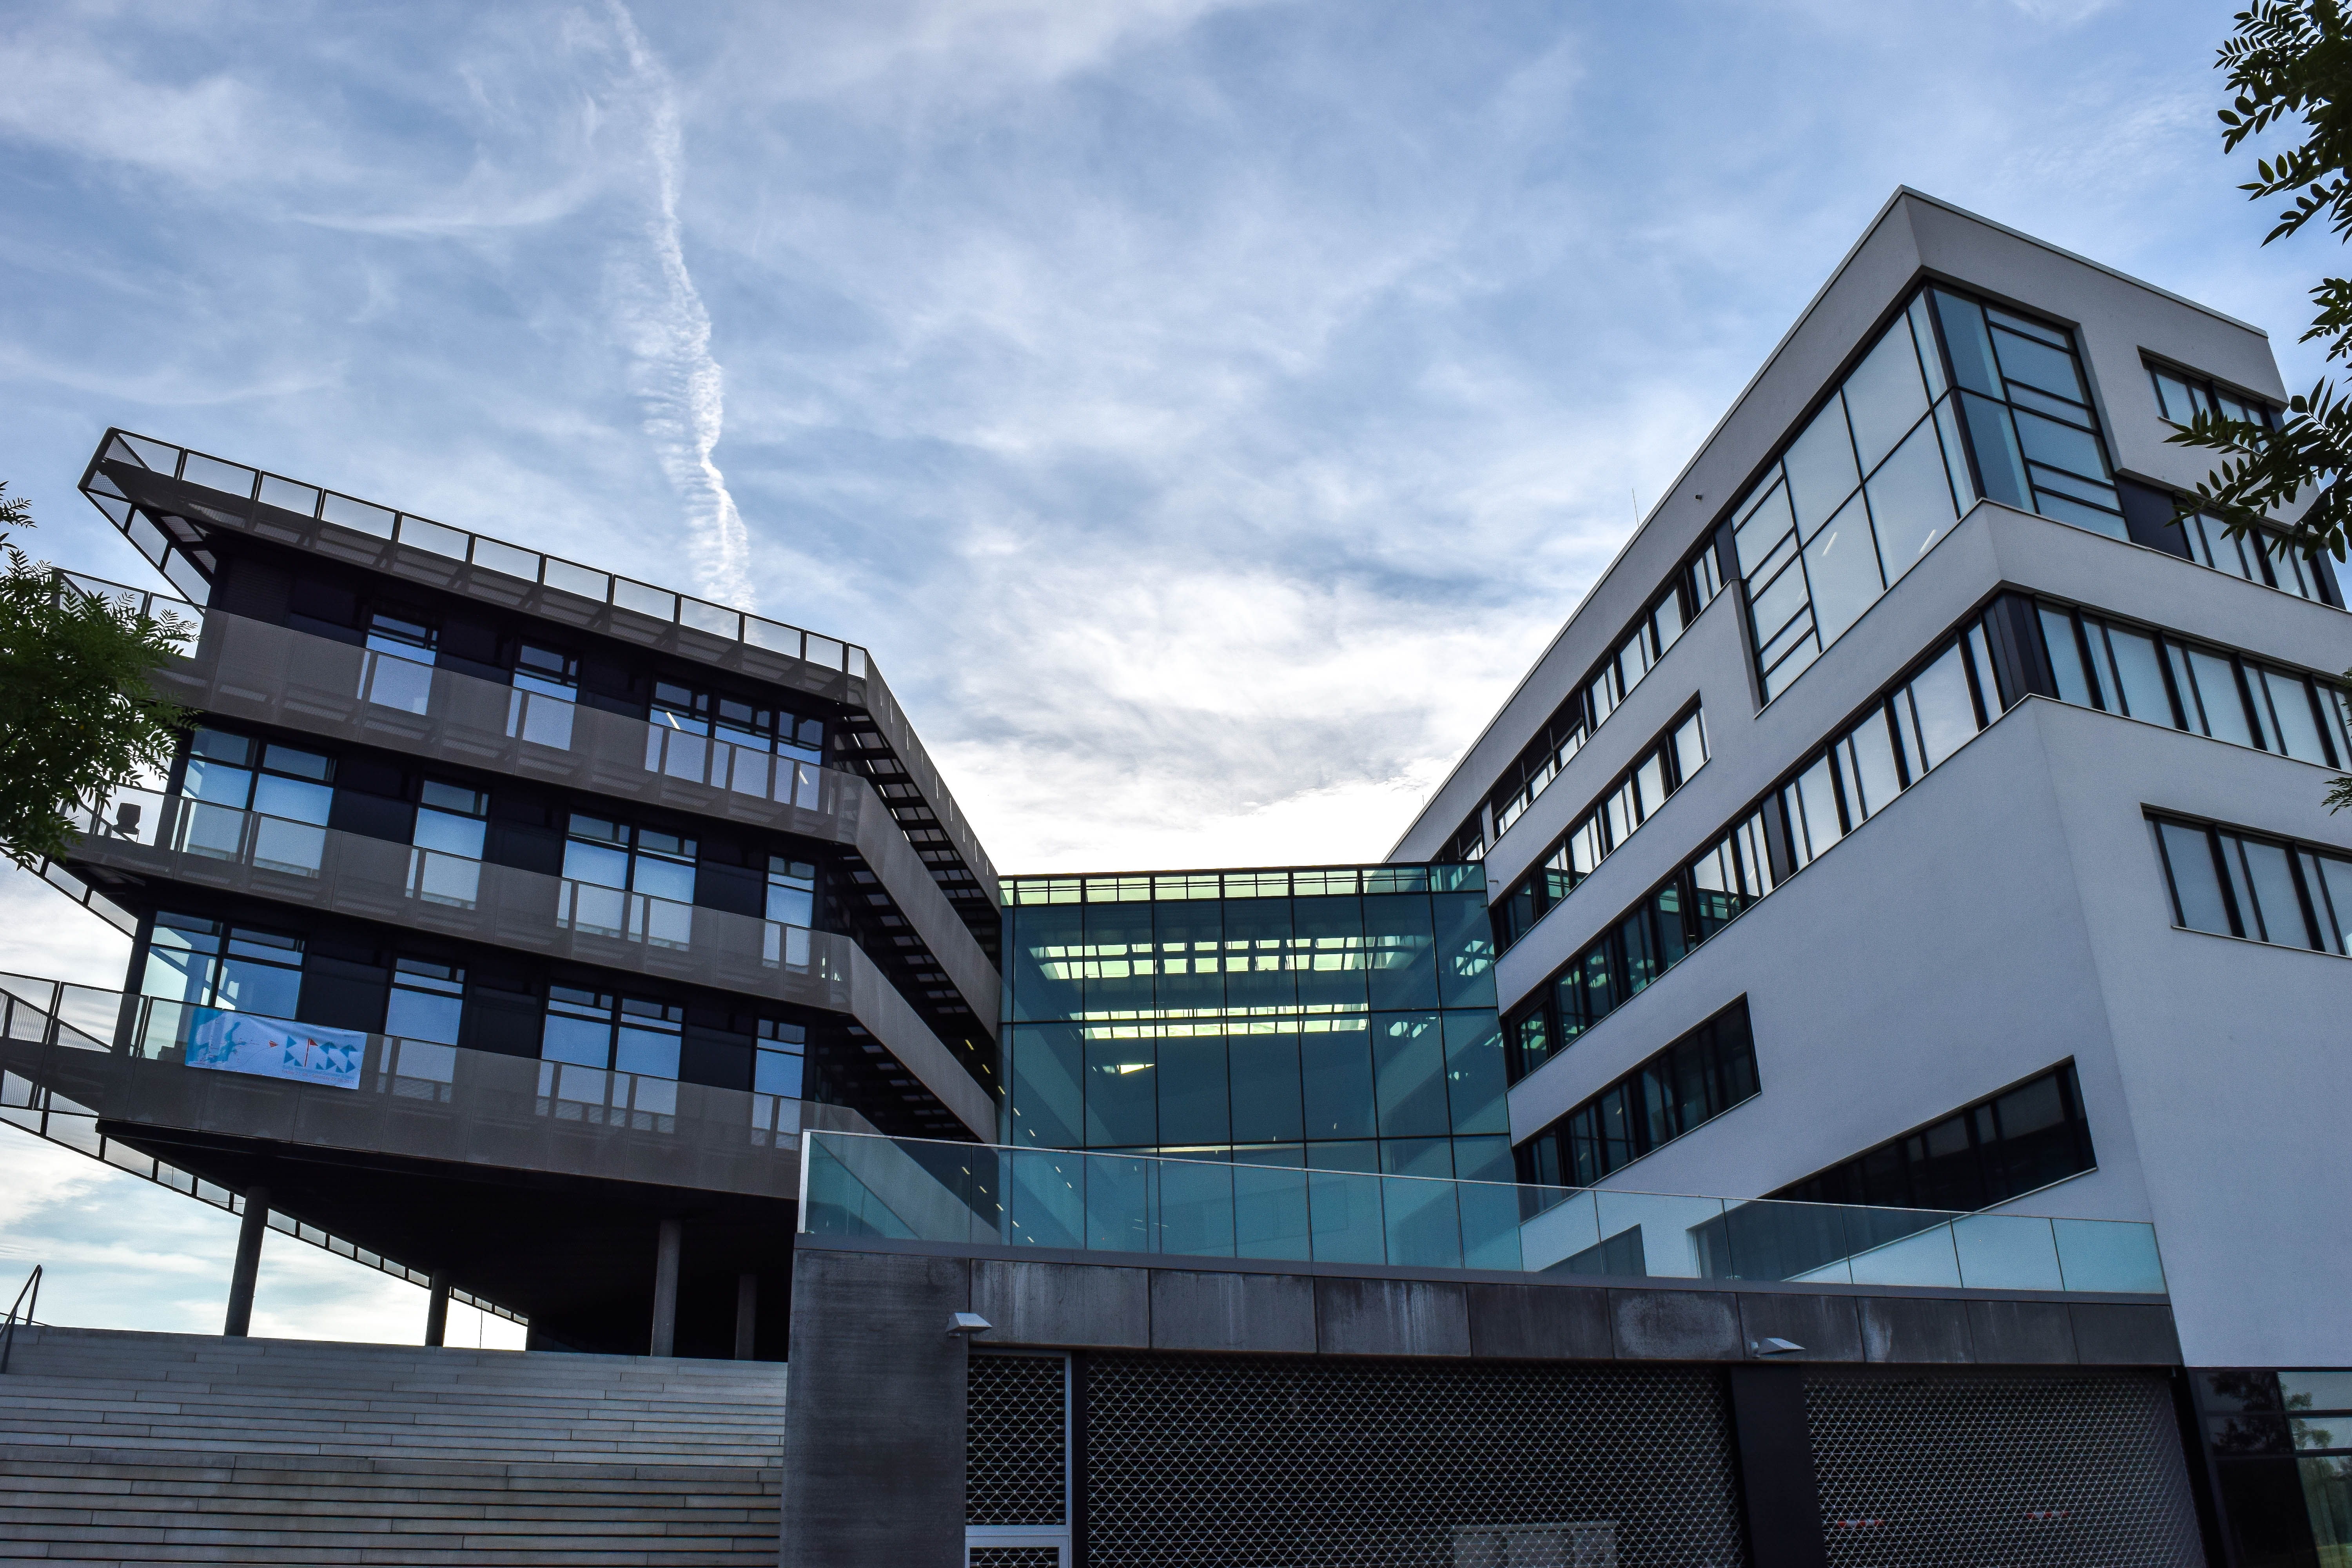
architecture, glass, building, city, home, skyscraper, downtown, facade, professional, modern, tower block, study, university, complex, commercial building, headquarters, hamburg, condominium, urban area, residential area, metropolitan area